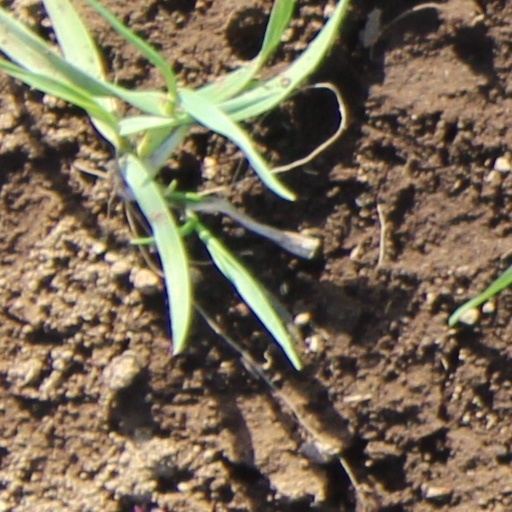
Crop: wheat